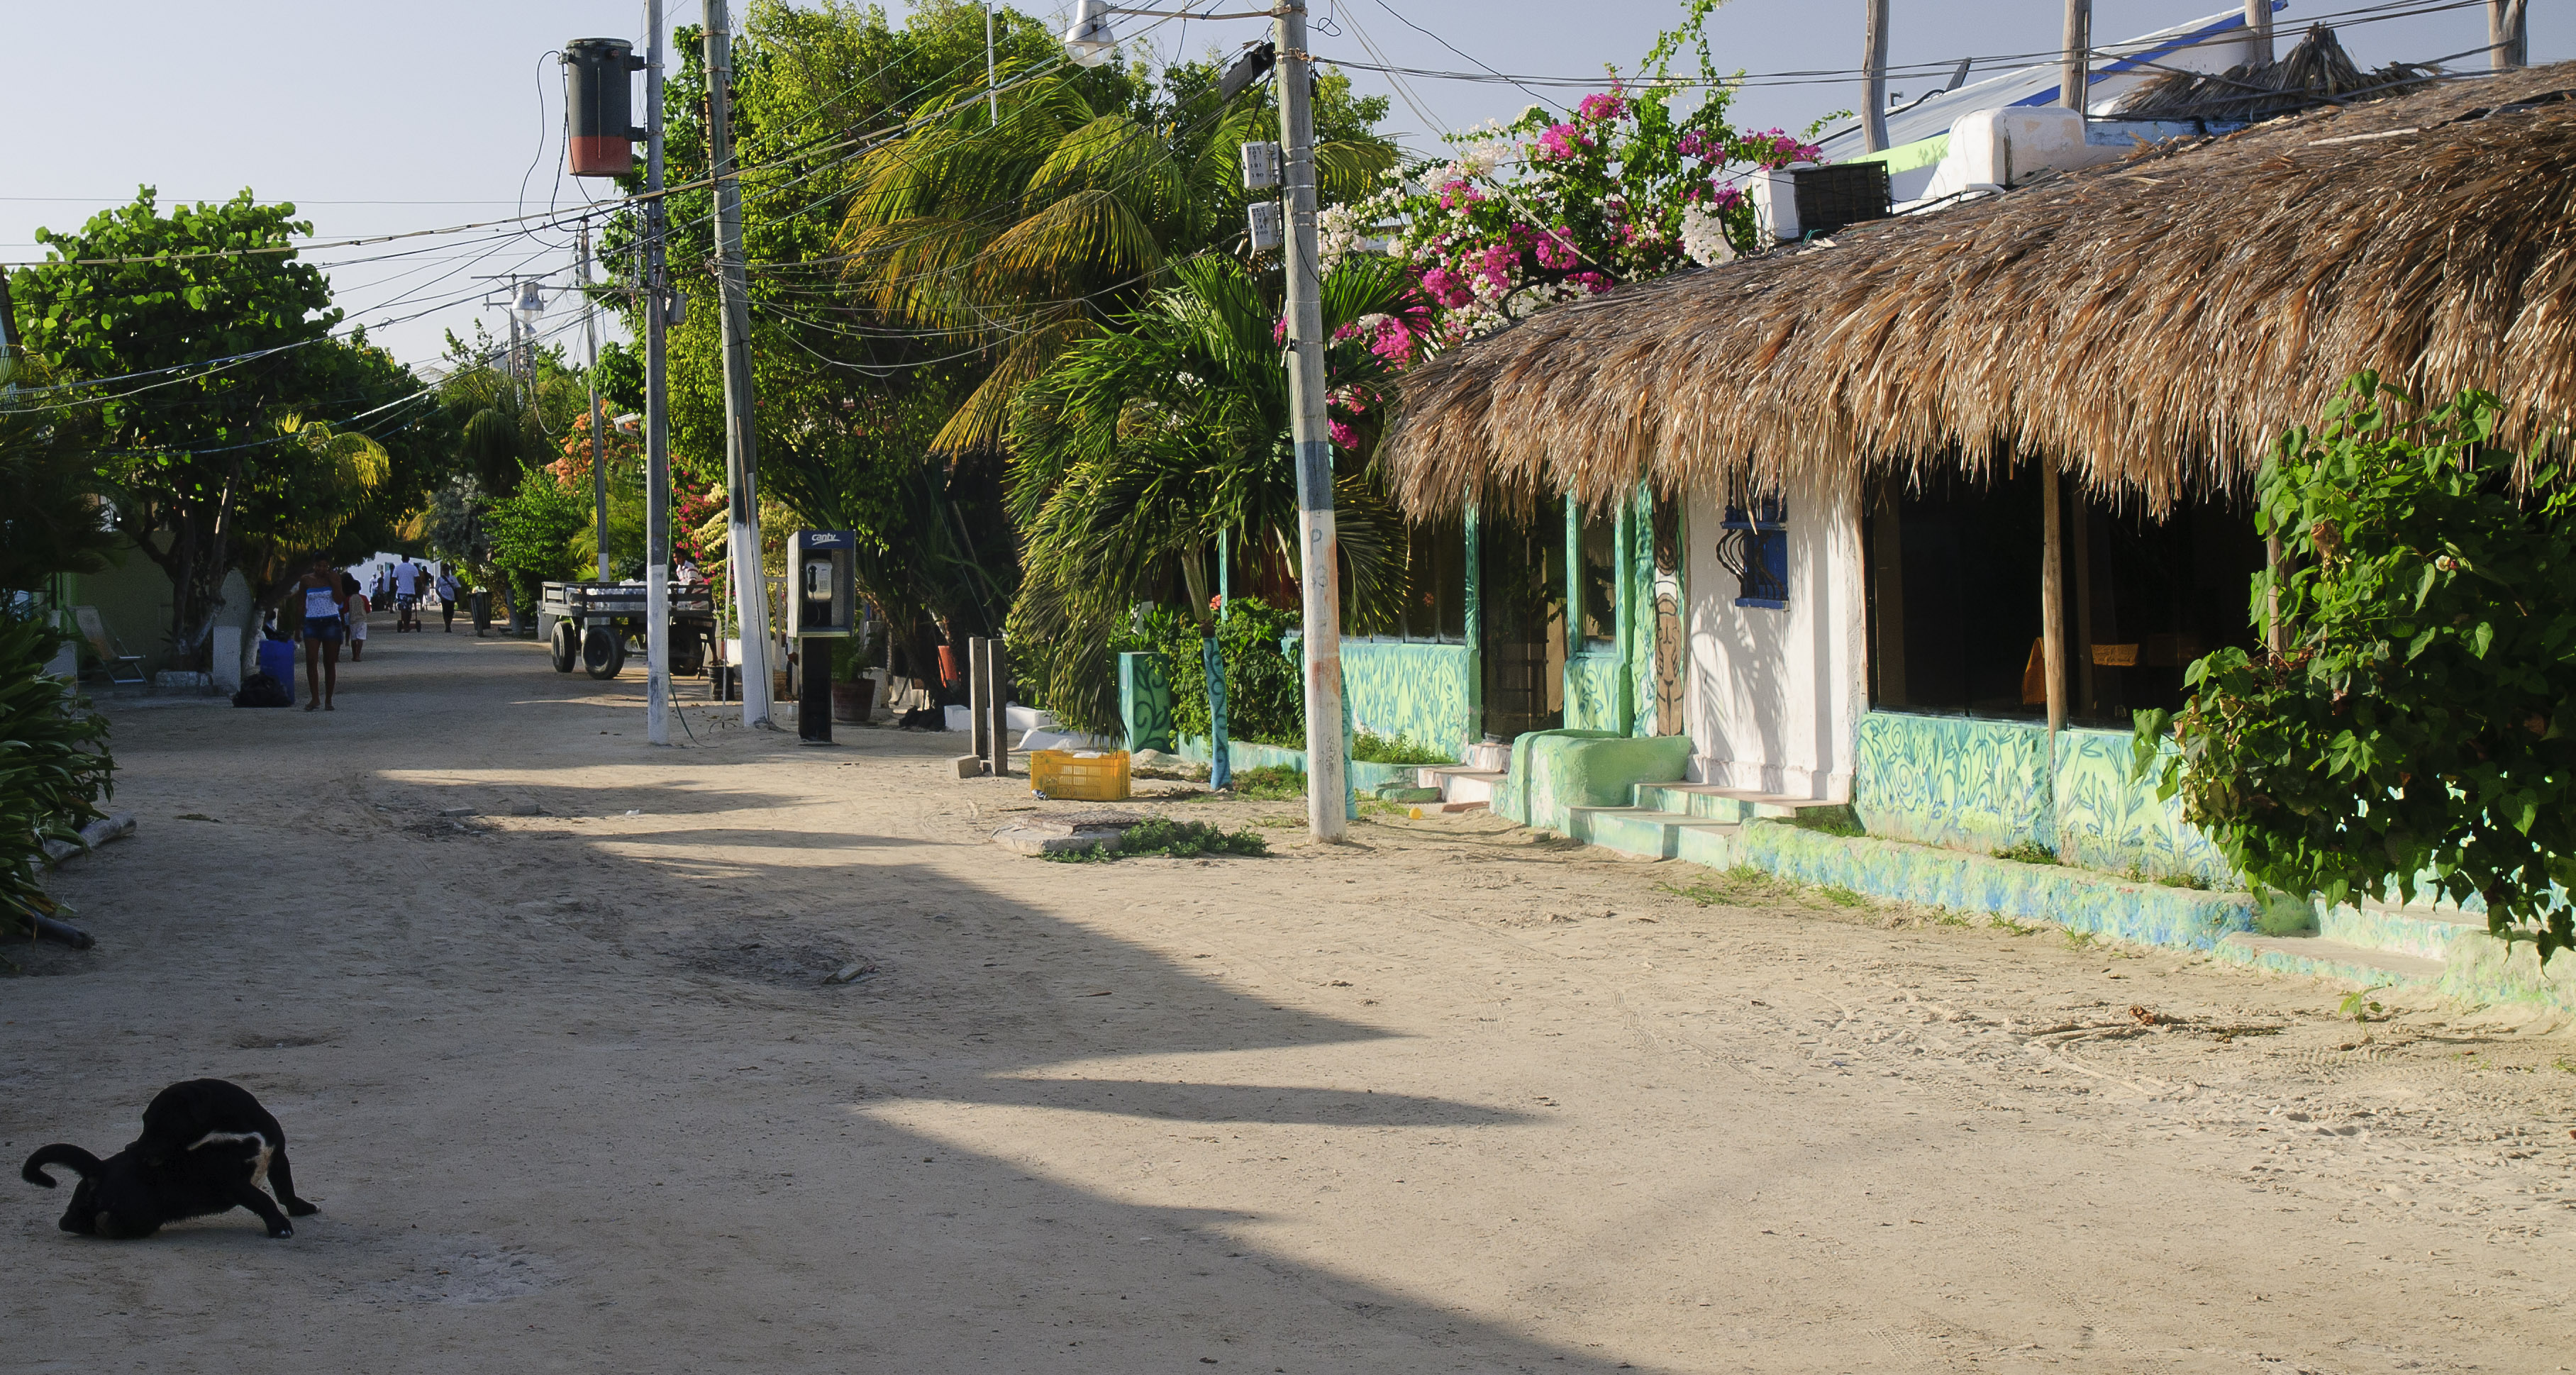
tree, road, street, town, city, vacation, travel, village, nikon, tourism, temple, venezuela, d300, losroques, neighbourhood, urban area, human settlement, arecales